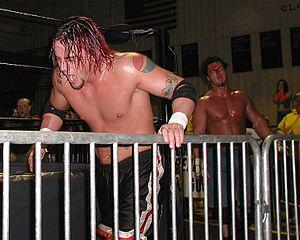
Phillip Jack Brooks, plus connu sous le nom de CM Punk, est un catcheur et pratiquant de combat libre américain. Il est connu pour son travail à la World Wrestling Entertainment de 2005 à 2014.